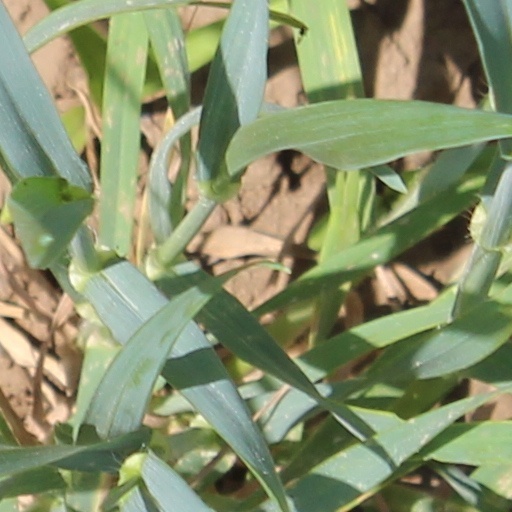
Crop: wheat